Host–guest chemistry

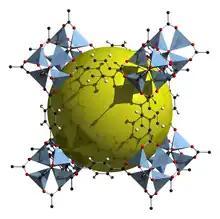
MOF-5, an example of a metal organic framework: the yellow sphere represents the guest cavity.

Urea, a small molecule with the formula , has the peculiar property of crystallizing in open but rigid networks. The cost of efficient molecular packing is compensated by hydroge-bonding. Ribbons of hydrogen-bonded urea molecules form tunnel-like host into which many organic guests bind. Urea-clathrates have been well investigated for separations. Beyond urea, several other organic molecules form clathrates: thiourea, hydroquinone, and Dianin's compound.